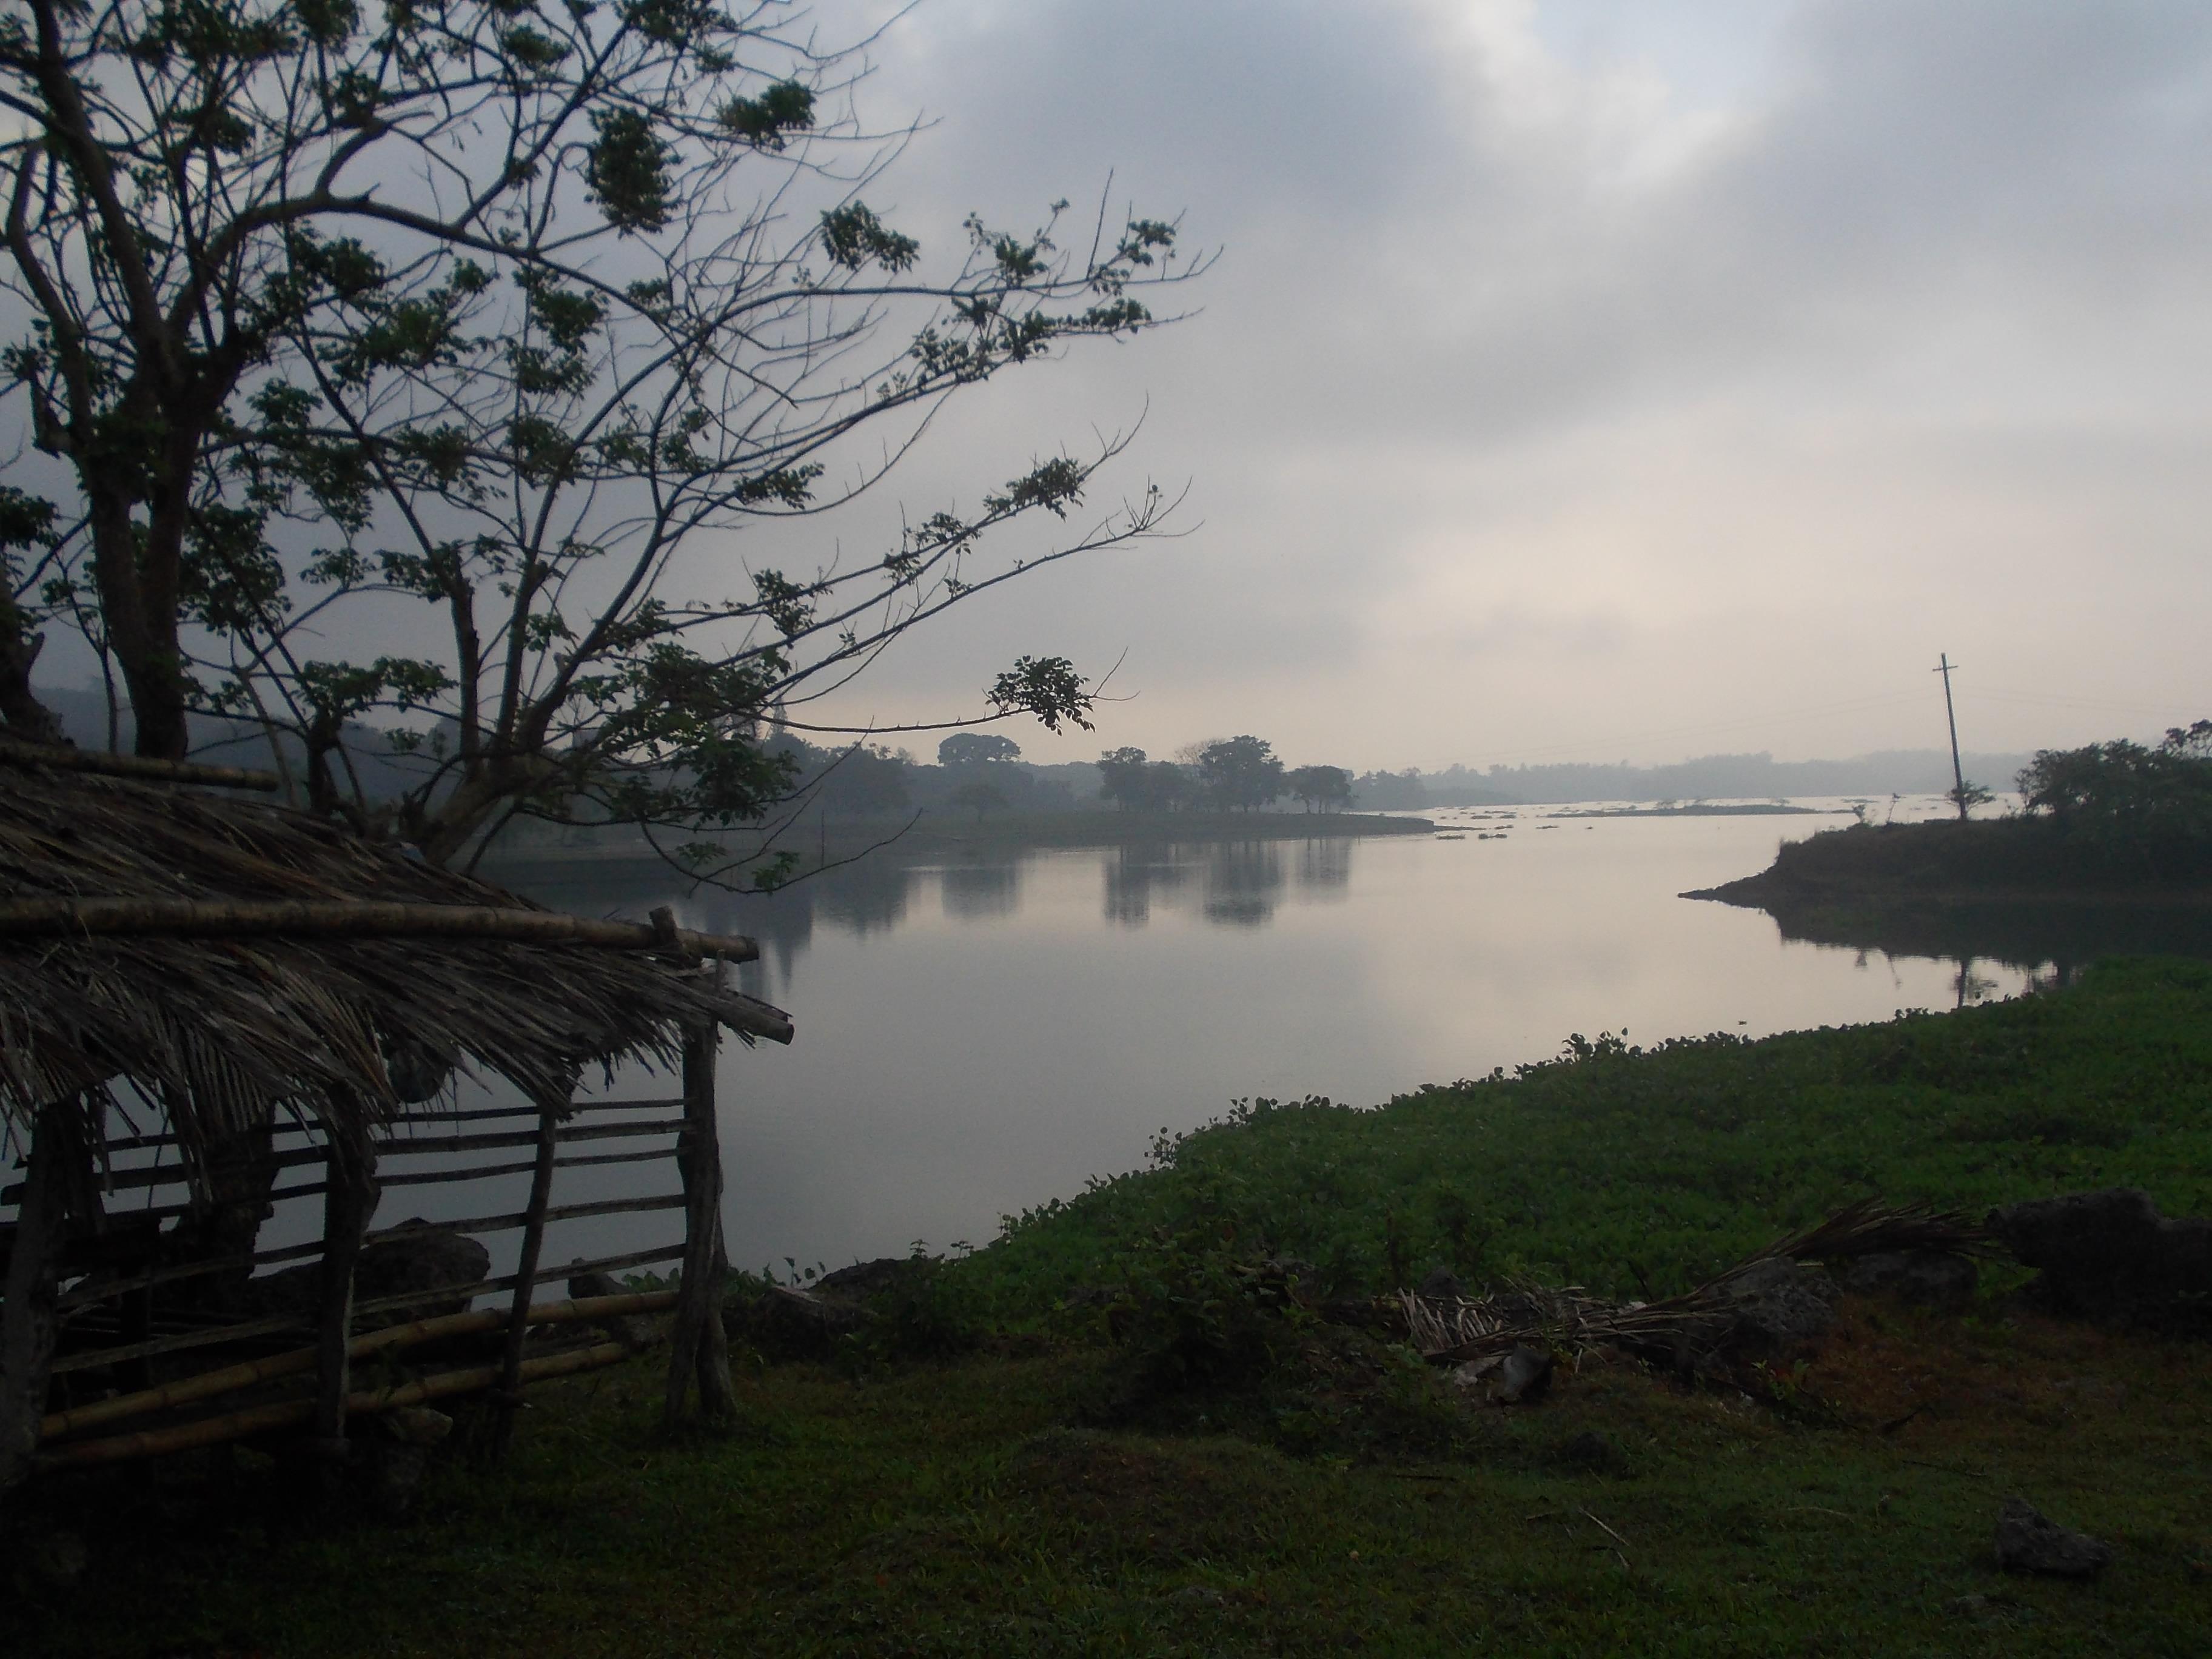
landscape, sea, coast, tree, water, nature, outdoor, cloud, fog, mist, morning, shore, lake, view, dawn, river, dusk, reflection, scenic, scenery, weather, bay, reservoir, body of water, loch, rural area, greens, atmospheric phenomenon